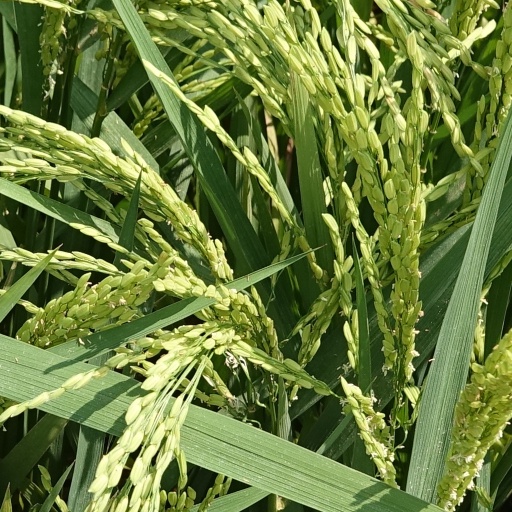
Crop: rice